Magallanes, Cavite

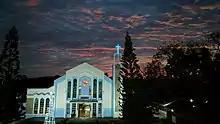
Nuestra Señora De Guia Parish, a Catholic church in Magallanes town proper

Although the main source of livelihood in Magallanes is agriculture, it is evident that there has been a shift in emphasis from rice farming to coffee production because of the growing market demand for coffee. This is revealed in a study made by the Provincial Development Staff at Trece Martires City. Another reason is that the production of rice, corn and a wide variety of vegetables and fruits is more than sufficient to satisfy the nutritional demand of the population.